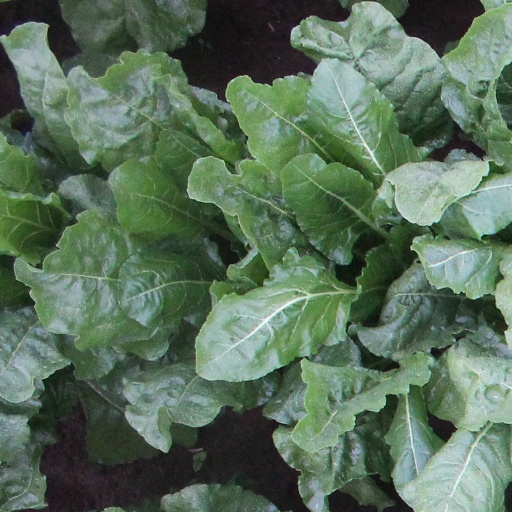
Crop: sugar beet